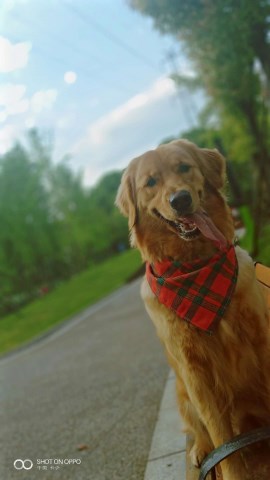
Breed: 5355-n000126-golden_retriever